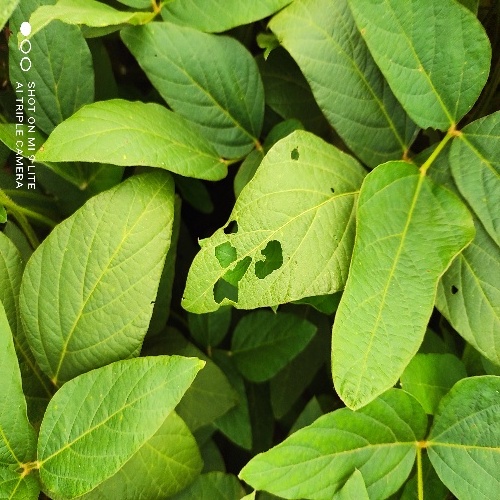
Label: Caterpillar